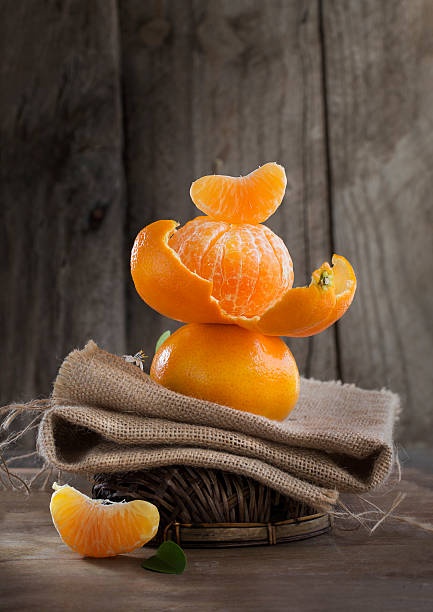
Label: mandarine